Hoot Hester

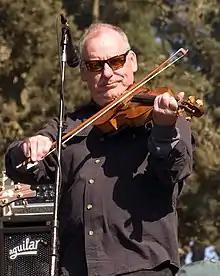

Hubert Dwane "Hoot" Hester (August 13, 1951 – August 30, 2016) was an American fiddle player, multi-instrumentalist, and country music and bluegrass artist. He was born on a small farm near Louisville, Kentucky, on August 13, 1951. Hester played with a number of well-known bands, and later became a session musician and a longtime member of the Grand Ole Opry's staff band. Hester was also a featured performer at the NAMM Show during the time it was held in Nashville and 2004.